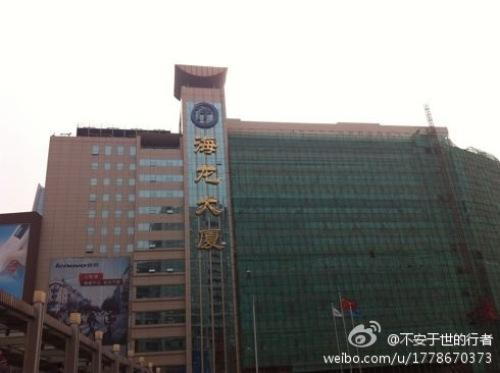
地标名称：海龙大厦
所在城市：北京市·海淀区